Tisha B'Av

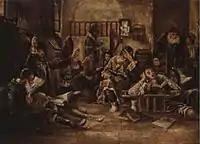
Lamenting in the synagogue, 1887

In the long period which is reflected in Talmudic literature the observance of Tisha B'Av assumed a character of constantly growing sadness and asceticism.